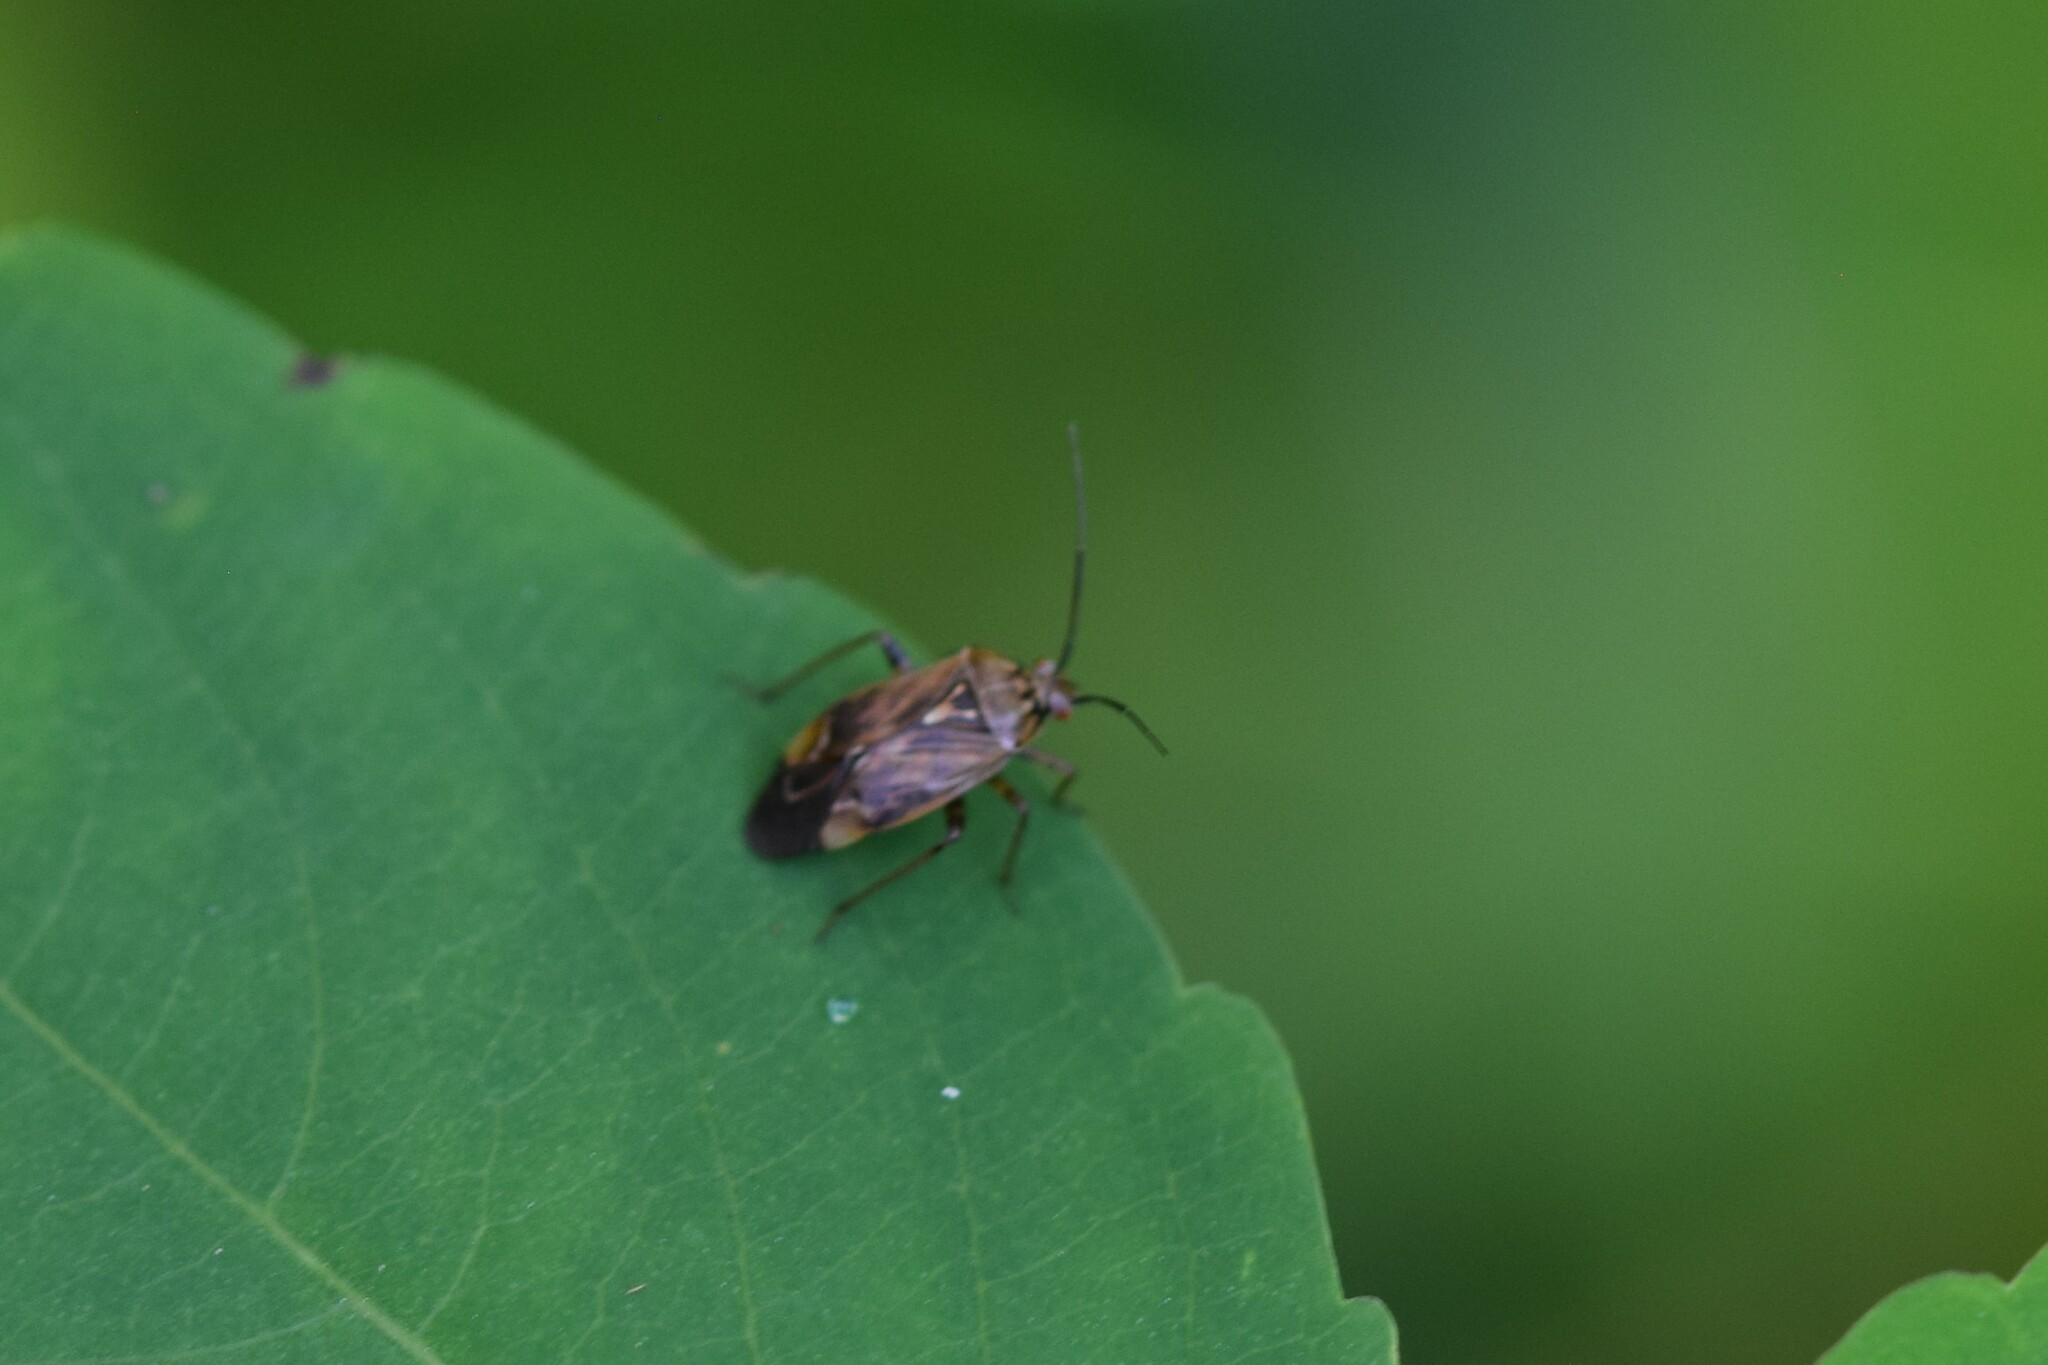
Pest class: lygus_bug